Winthrop Chandler

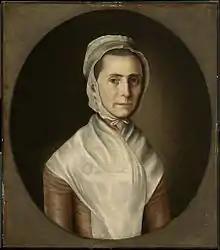
Portrait of Levi Willard

Chandler was mainly a portrait painter. "In contrast to the many itinerant artists of the time, Chandler did not travel in search of commissions, and most of his sitters were family members or neighbors" of whom he made about 50 portraits. His first known portraits date from 1770.